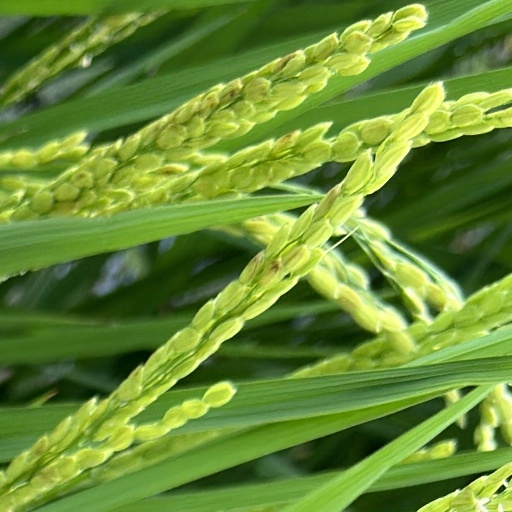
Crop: rice